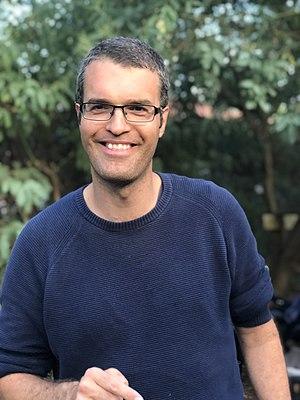
Portrait
Hugo Boris est un écrivain français né en 1979 à Paris.